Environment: real
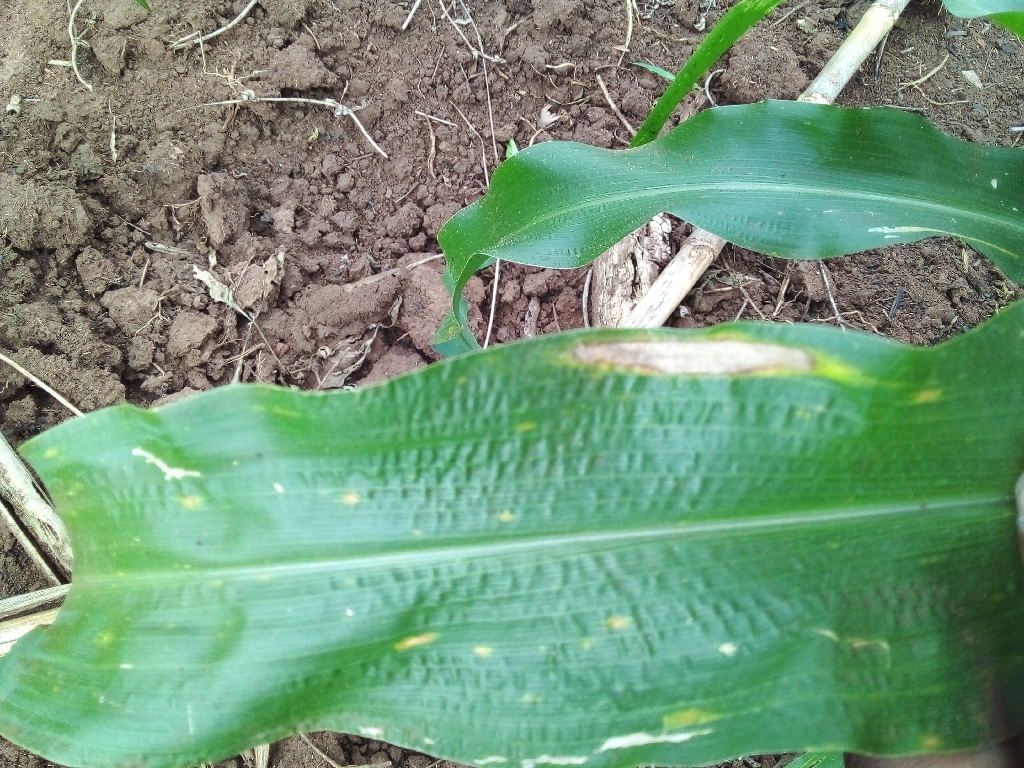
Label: northern_corn_leaf_blight